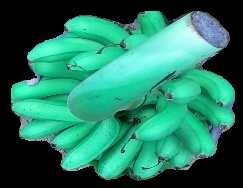
Variety: rasbale
Grade: grade1